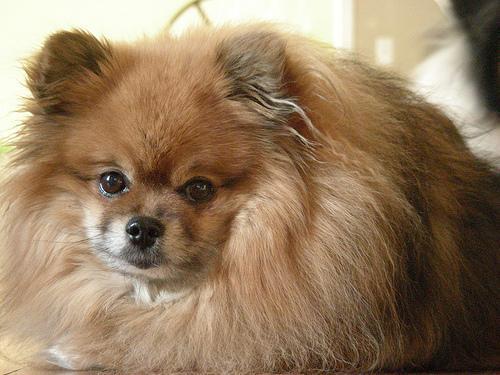
Pomeranian